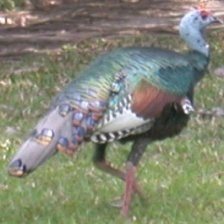
Species: OCELLATED TURKEY
Scientific name: MELEAGRIS OCELLATA